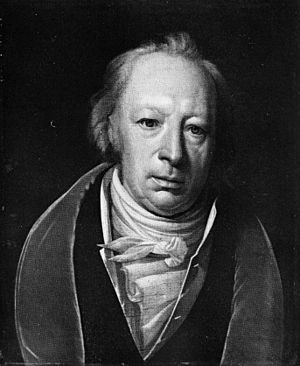
Friedrich August Wolf
Friedrich August Wolf var en tysk filolog.